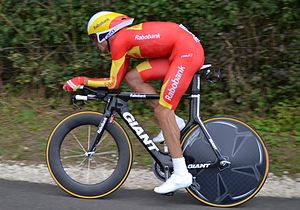
19. etape af Tour de France 2012 / Galleri
Nittende etape af Tour de France 2012 var en 53,5 km lang enkeltstart. Den blev kørt lørdag den 21. juli fra Bonneval til Chartres. Enkeltstarten blev vundet af Bradley Wiggins og sikrede sig dermed den samlede sejr i Tour de France 2012.